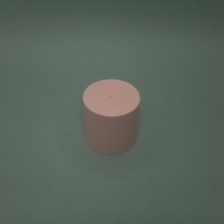
Color: red/orange/pink/fuchsia/brown
Cap type: standard cap